Magdalene Catholic College

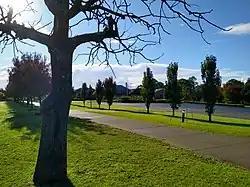

Magdalene Catholic College is an independent Roman Catholic co-educational secondary day school located in Smeaton Grange, in the Macarthur region of outer south-western Sydney, New South Wales, Australia. The current principal is David Cloran.